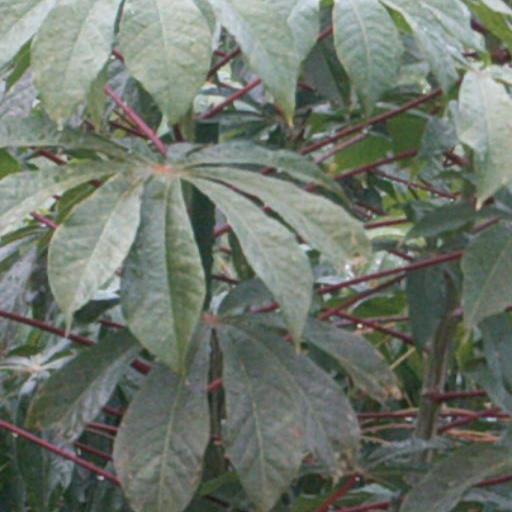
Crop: cassava